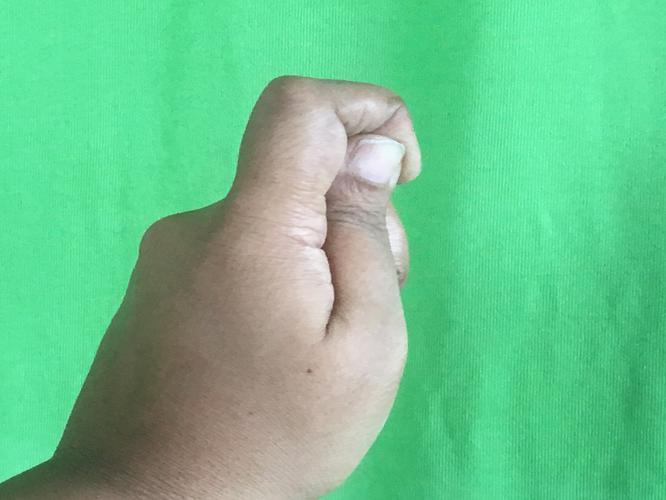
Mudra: Kapith
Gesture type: single_hand